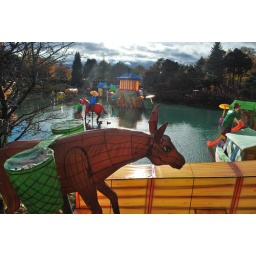
Crossing the bridge over the lake in the Chinese Garden.